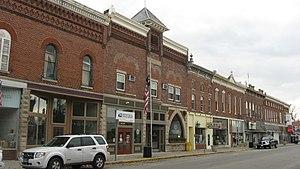
Geneva est une localité du comté d'Adams dans l’État de l'Indiana aux États-Unis. Elle comptait 1 293 habitants en 2010.